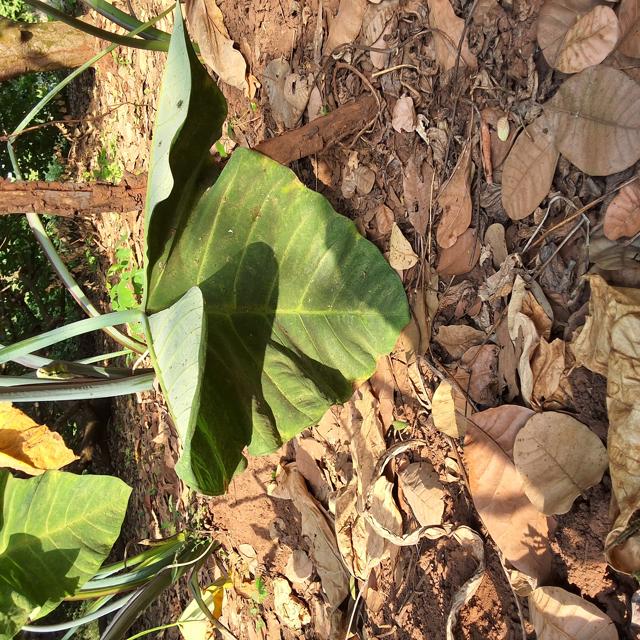
Label: Healthy